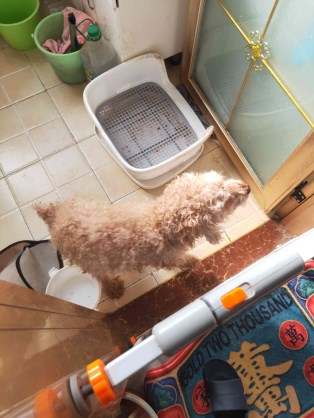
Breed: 7449-n000128-teddy